Bagnara Calabra

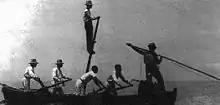
Traditional swordfish fishery at Bagnara

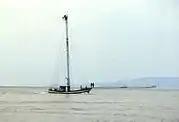
A felucca used in the Strait of Messina

Bagnara is known in Calabria and Italy as the maincenter of production of a renowned torrone which it has awarded with the quality brand of "I.G.P.".